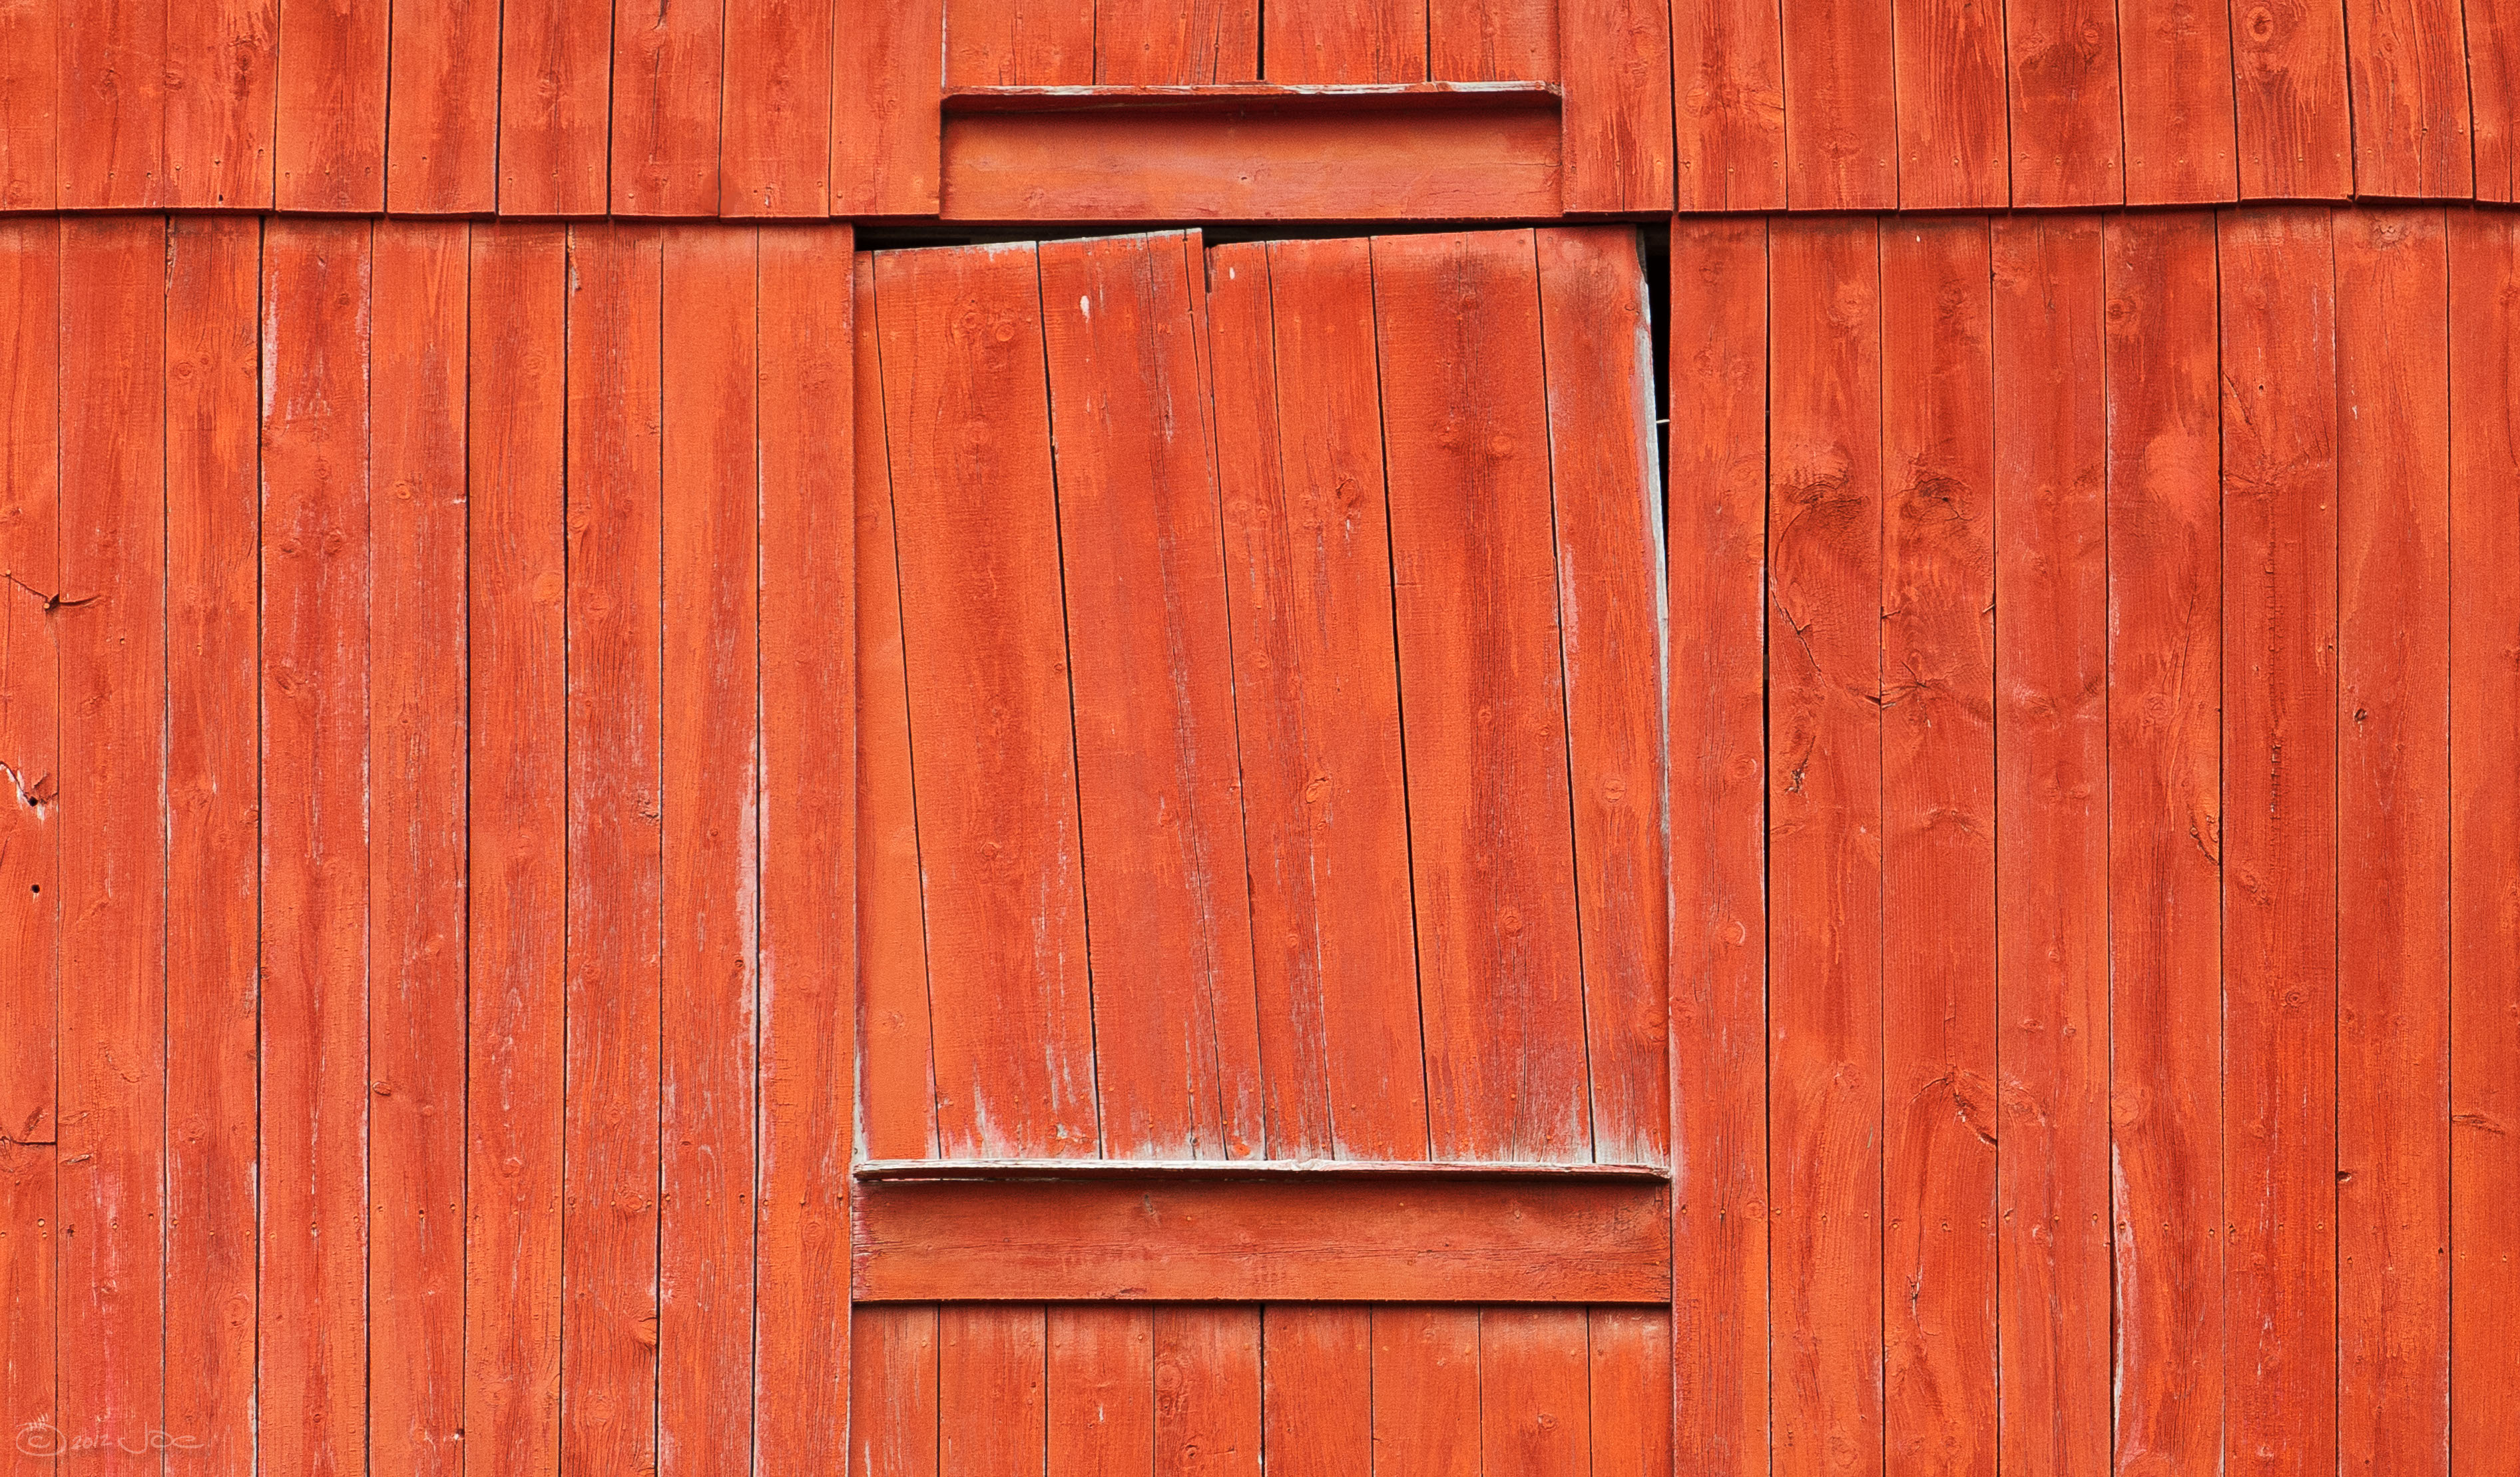
word, wood, plank, floor, old, barn, wall, photo, walk, red, brick, door, world, 2012, hardwood, wide, ontario, lumix, panasonic, dmc, lx7, panasoniclumixdmclx7, photowalk, kelby, scott, erin, wood flooring, man made object, outdoor structure, wood stain